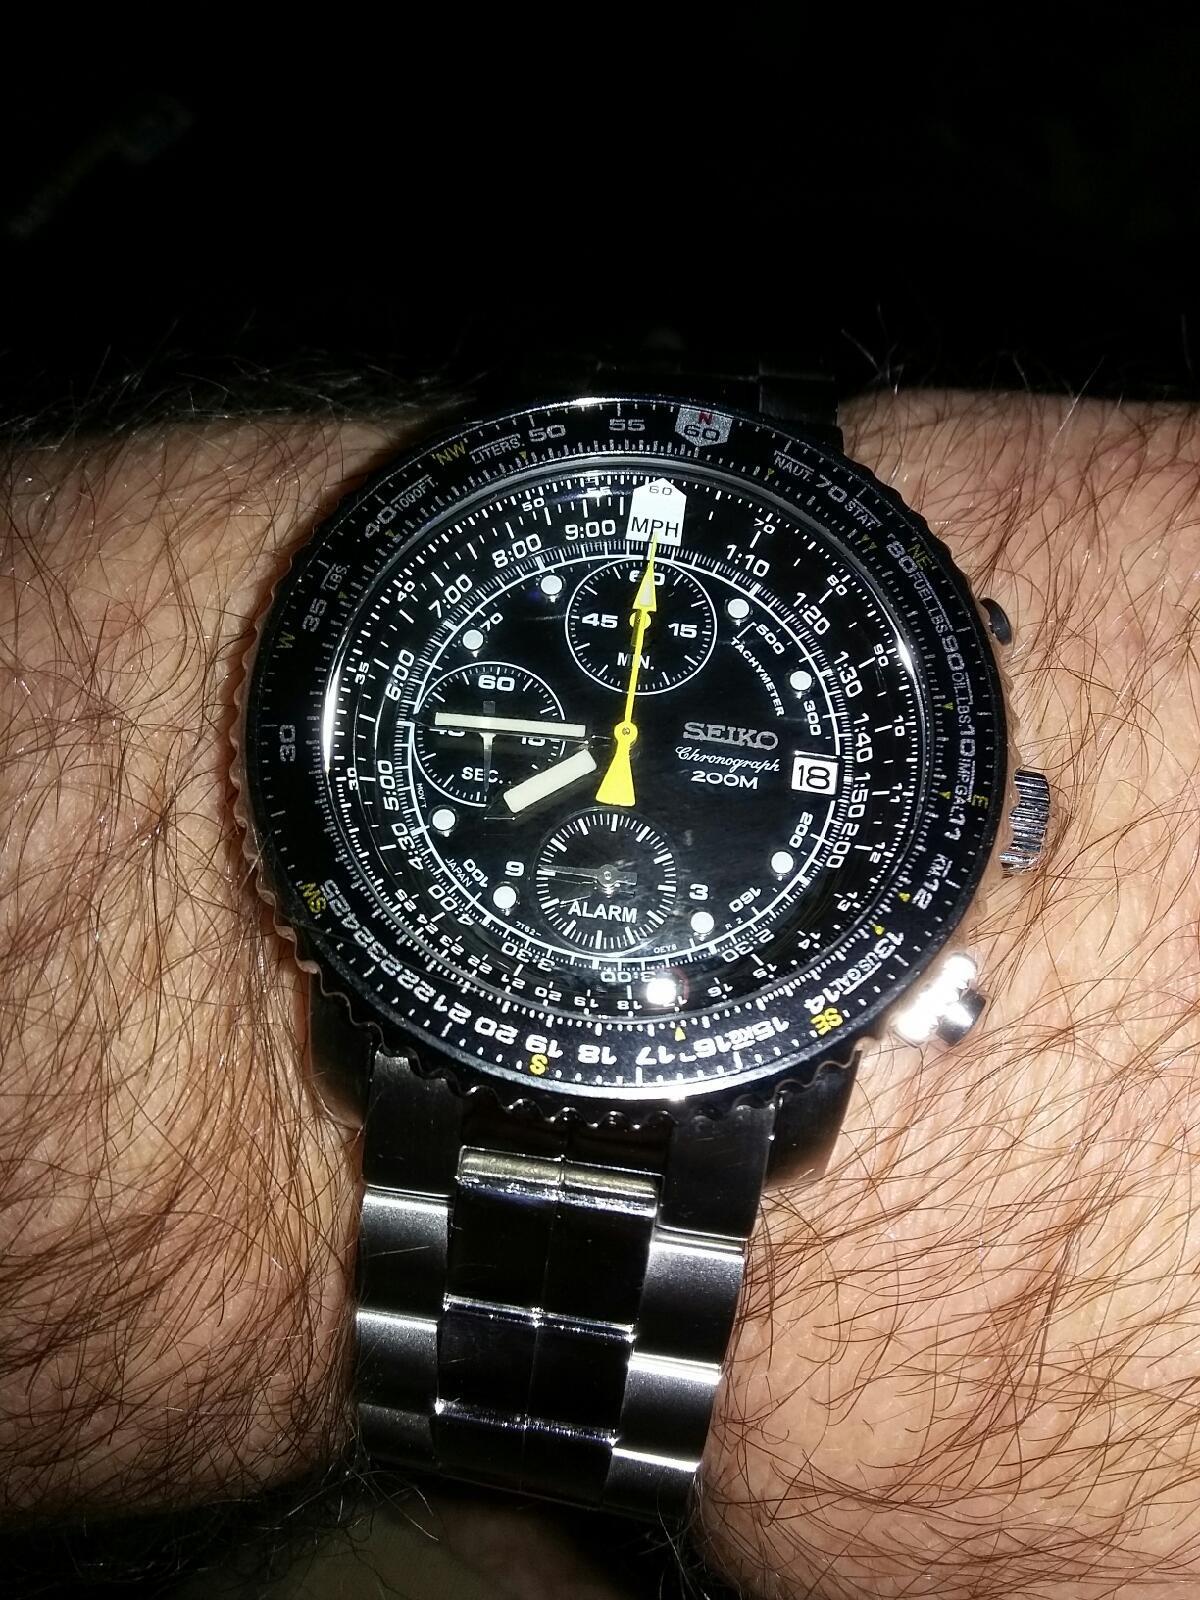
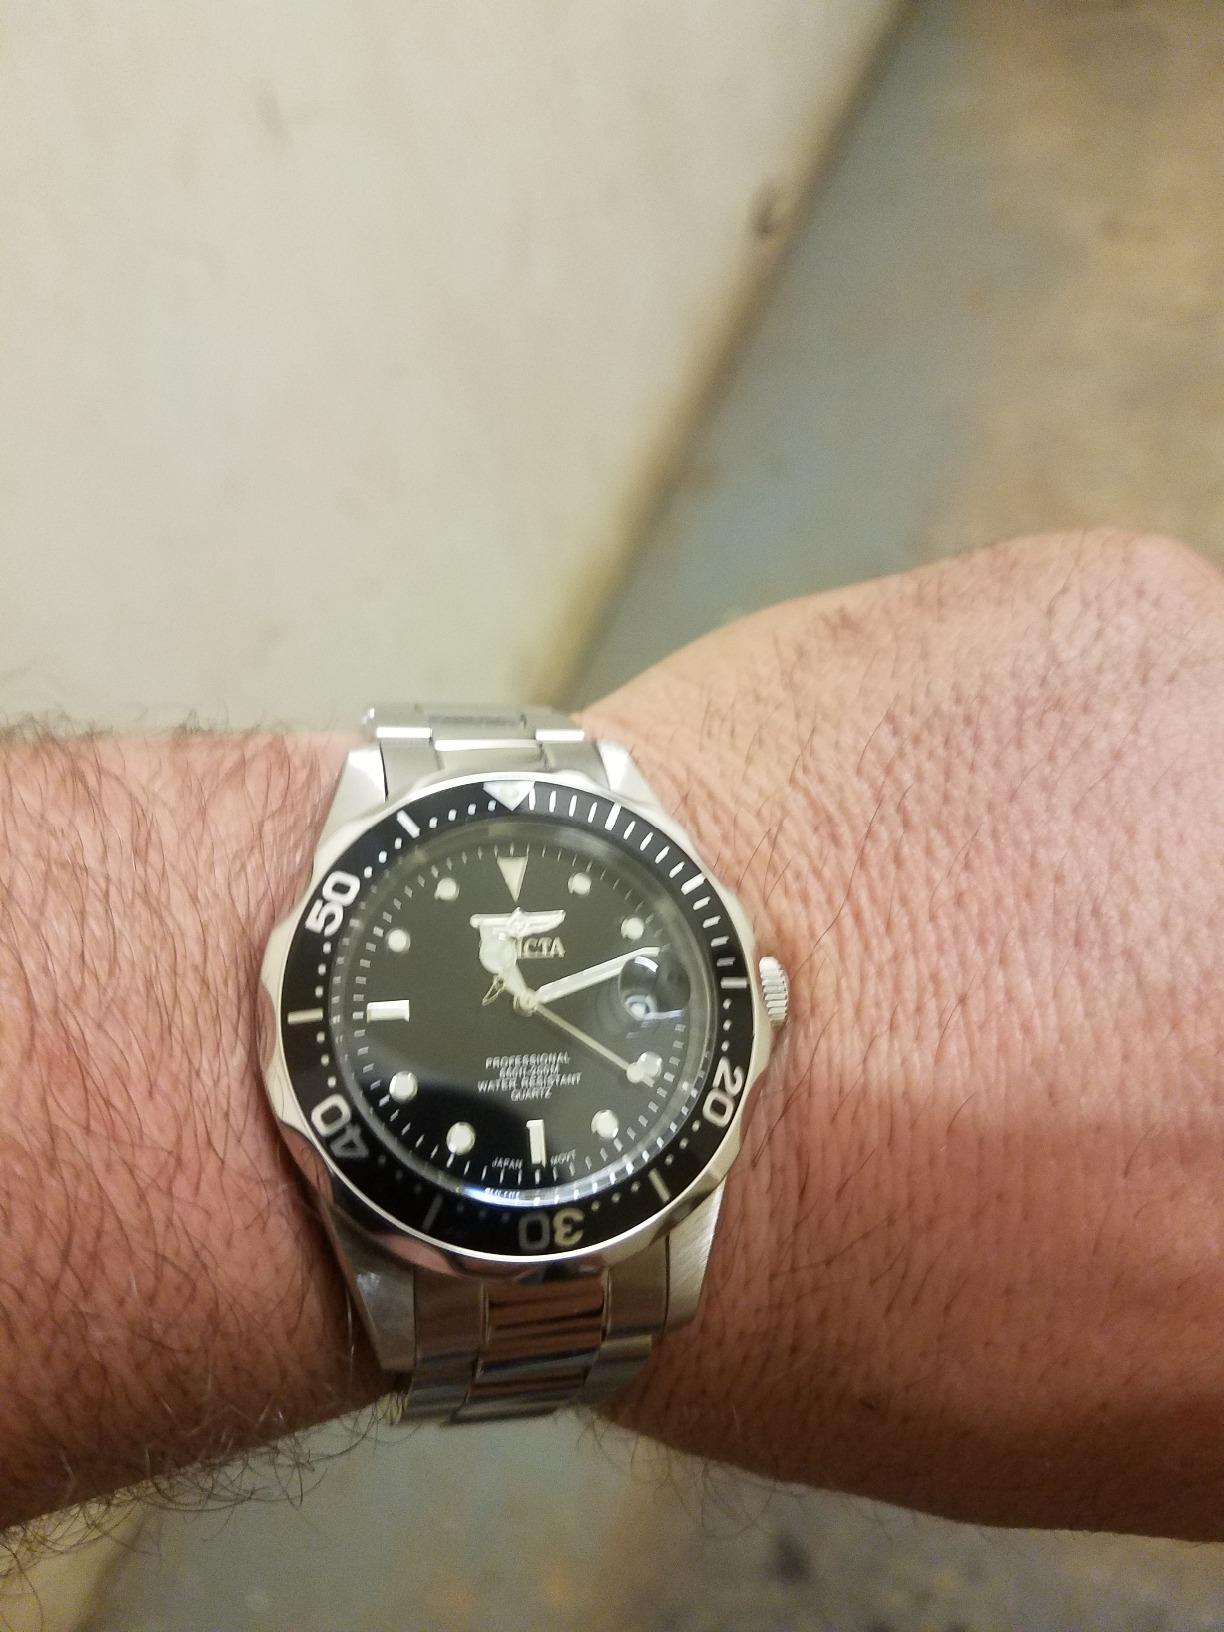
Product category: accessories_watch
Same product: no